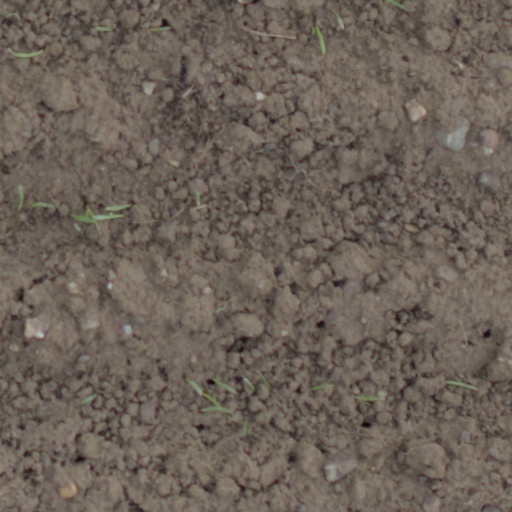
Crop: wheat